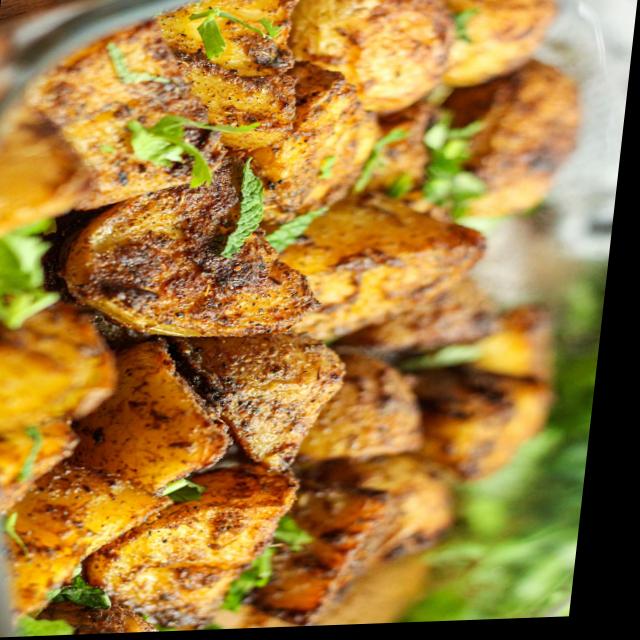
Dish: aloo_masala